Katzenberg Tunnel

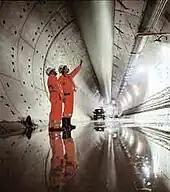
One of the two tunnels under construction

Out of a total length of 9,385 m, 8,984 m was built by tunnel-boring machine. The last 286 m of the northern section and the last 115 m in the southern sector was built using the cut and cover method. The tunnel patronesses ("Tunnelpatinnen") were the local member of the Bundestag Marion Caspers-Merk (eastern bore) and Inken Oettinger, the wife of the then minister-president of Baden-Württemberg Günther Oettinger (western bore).